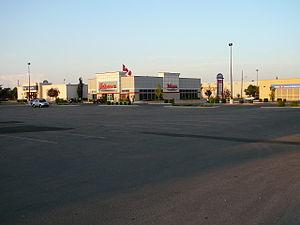
La Place Larue est un quartier principalement commercial situé à l'ouest de la ville d'Edmonton dans la province de l'Alberta.